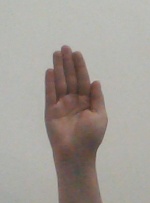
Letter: seen